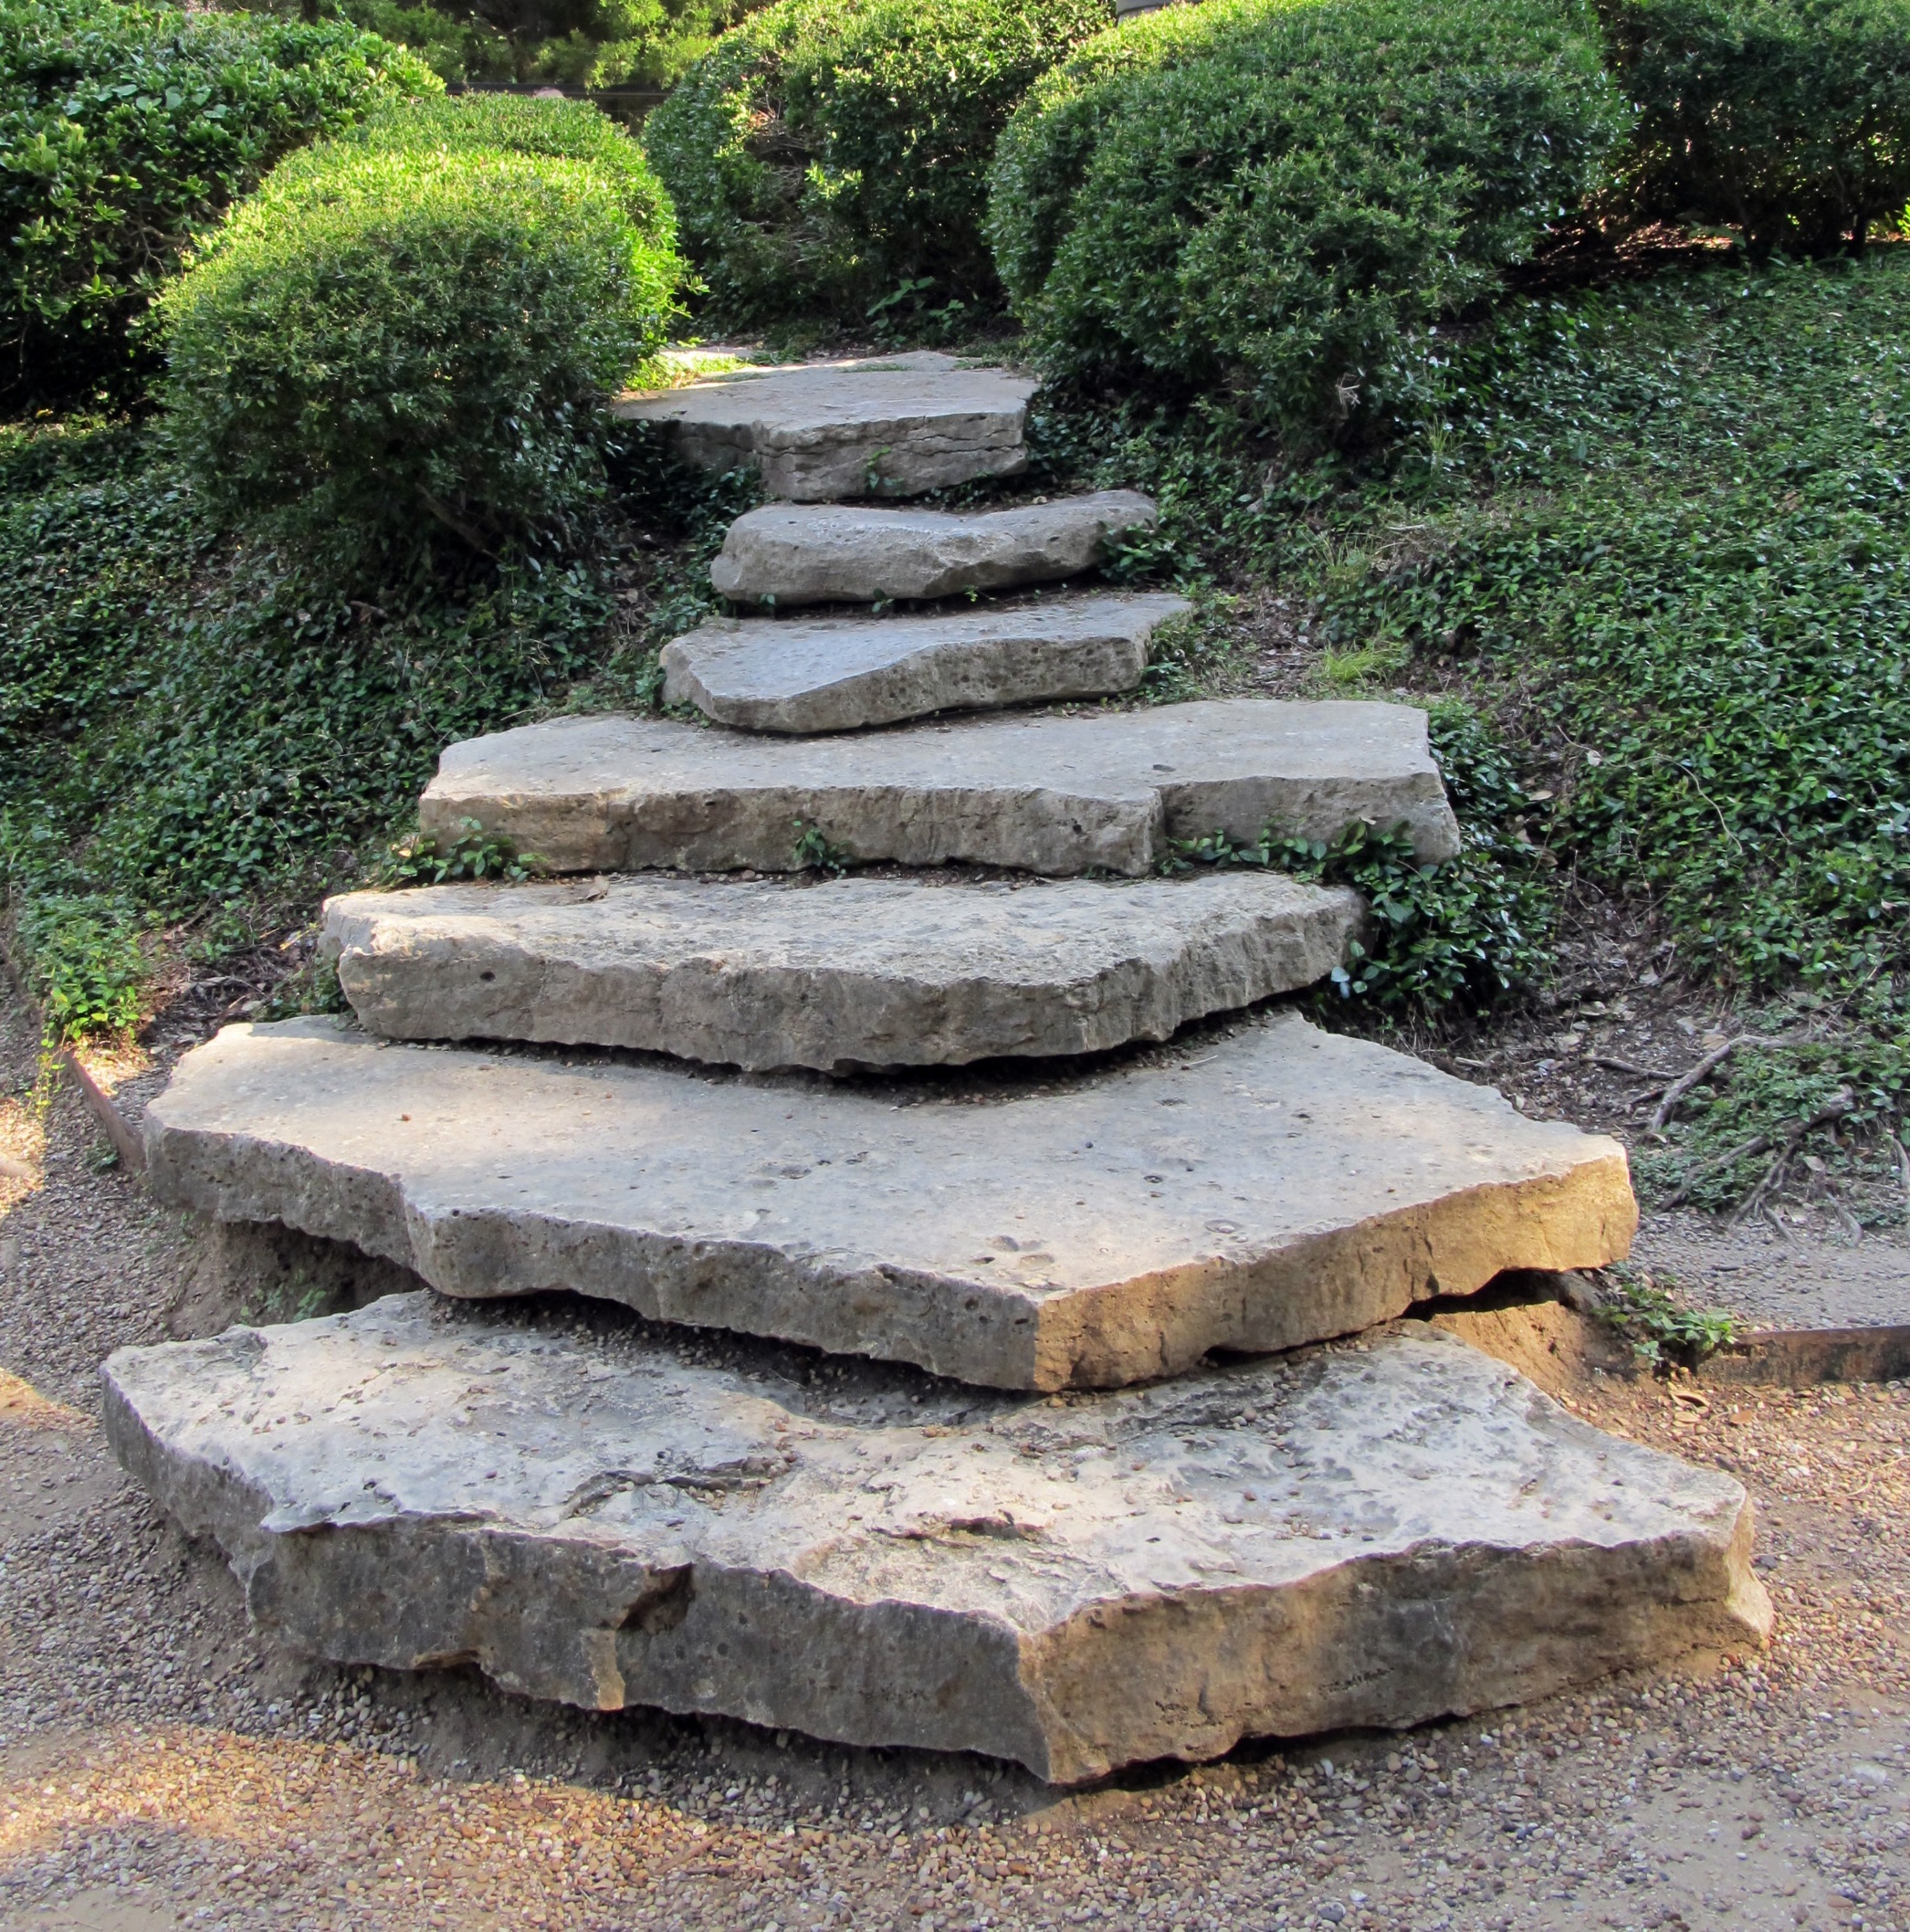
path, rock, lawn, wall, walkway, natural, stone wall, stairway, garden, material, rocks, stones, landscaping, boulder, stone steps, flooring, landscaped, flagstone